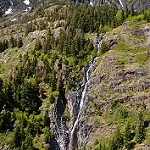
Scene: Outdoor